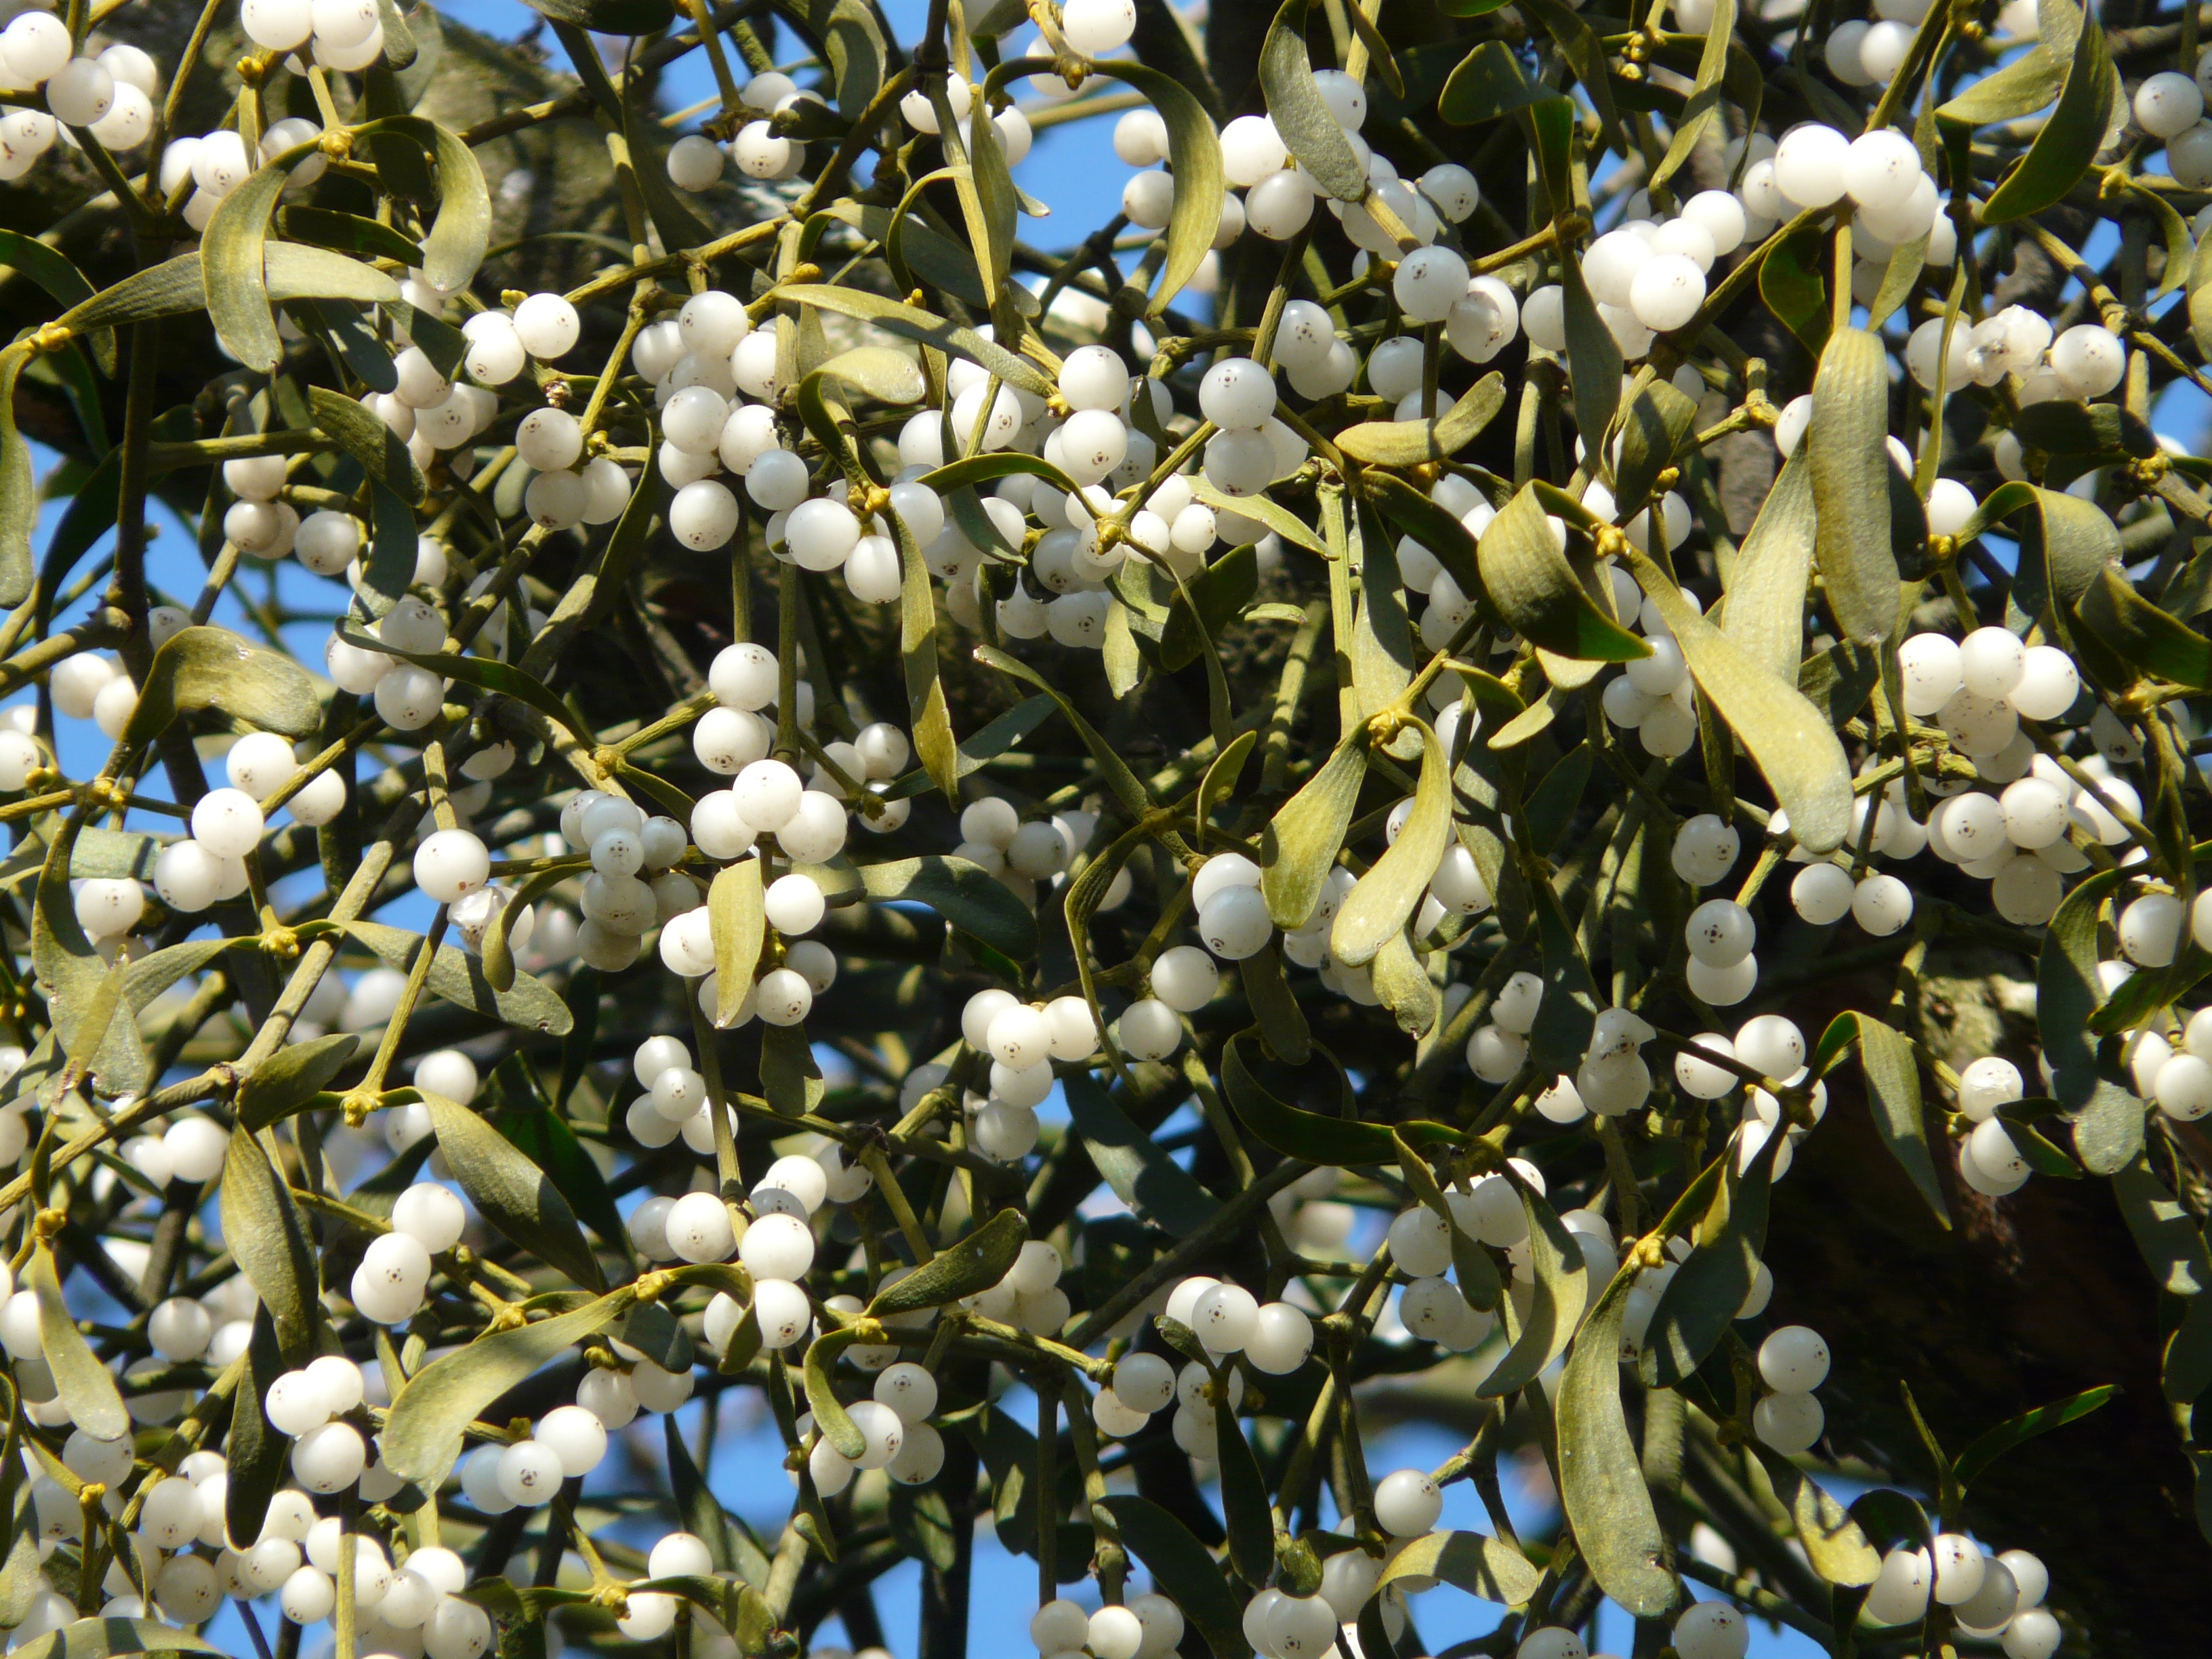
tree, branch, blossom, plant, fruit, leaf, flower, food, spring, green, produce, botany, parasite, flora, shrub, periwinkle, viscum, mistletoe, flowering plant, tree plant, summer green, land plant, sandalwood crop, santalaceae, halbschmarotzer, mistletoe berries